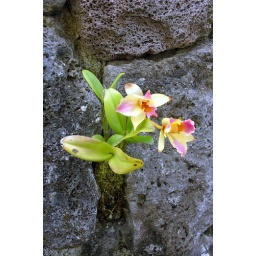
Growing from a rock wall at the Dolphin Bay hotel in Hilo